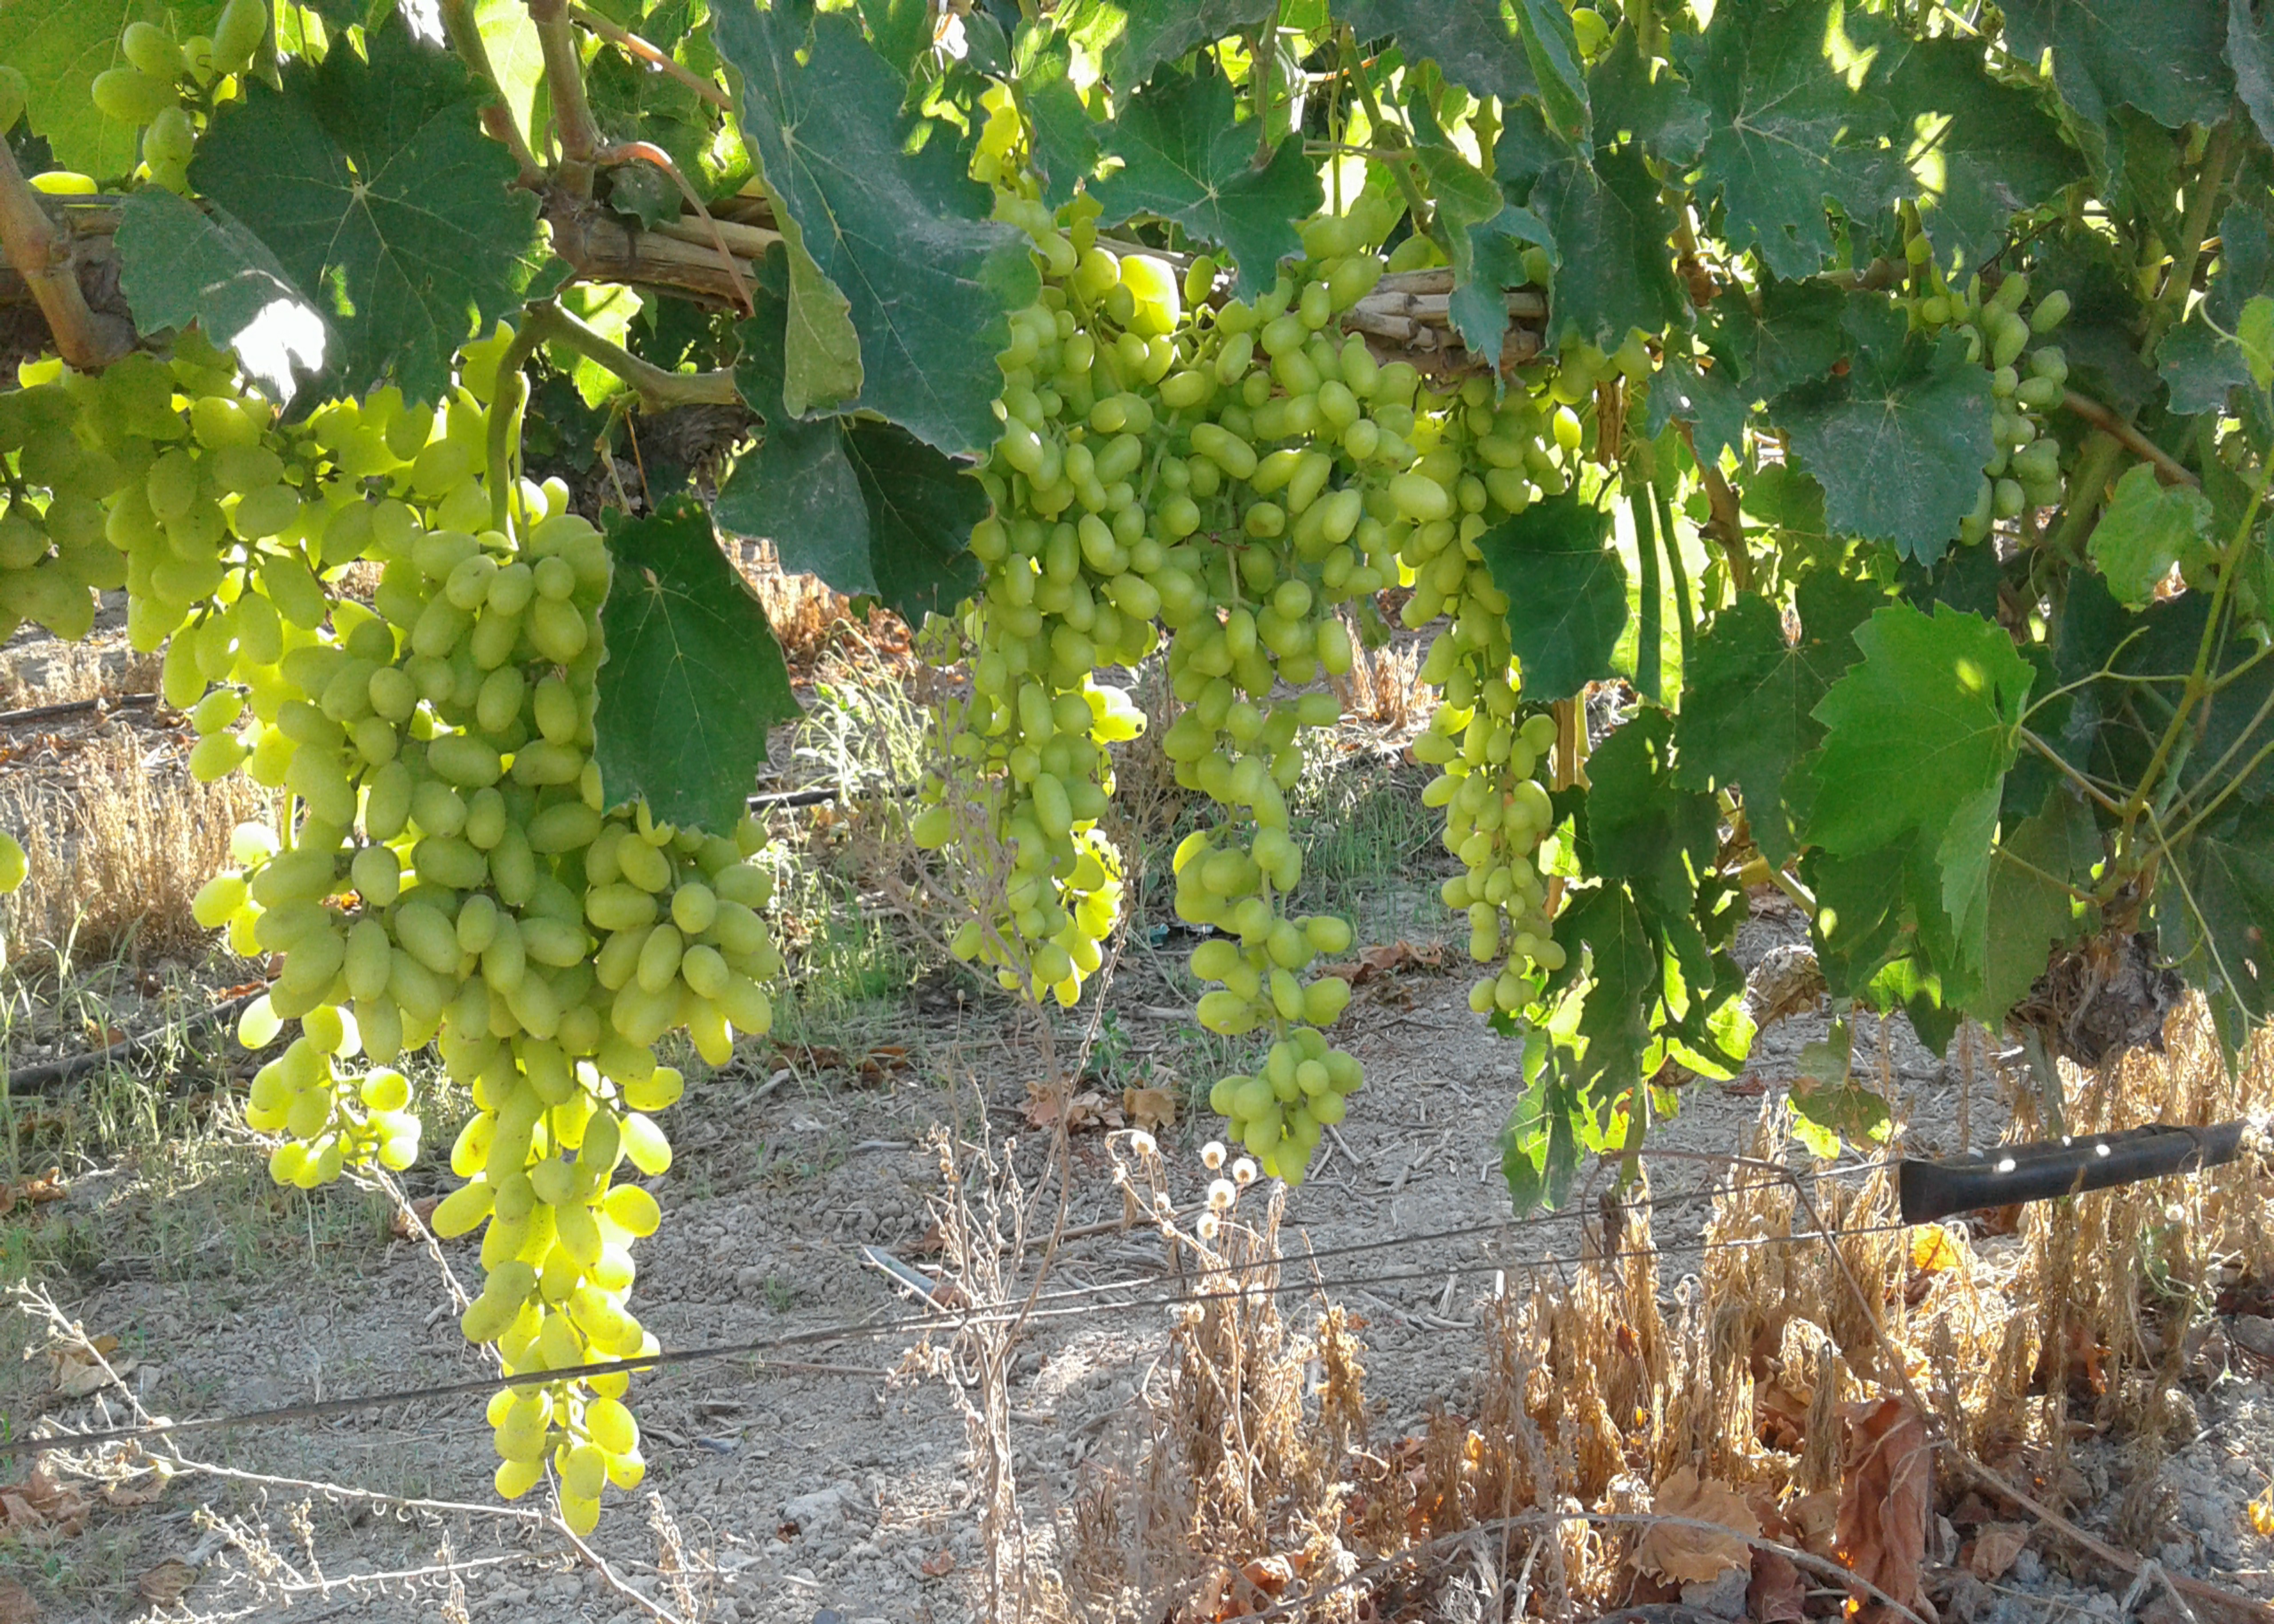
grape, vine, leaf, leaves, green, plant, flower, fruit, branch, seedless fruit, tree, woody plant, grape leaves, terrestrial plant, fruit tree, flowering plant, grapevine family, produce, vineyard, food, annual plant, vitis, plantation, sultana, water, agriculture, twig, birch family, mahonia, groundcover